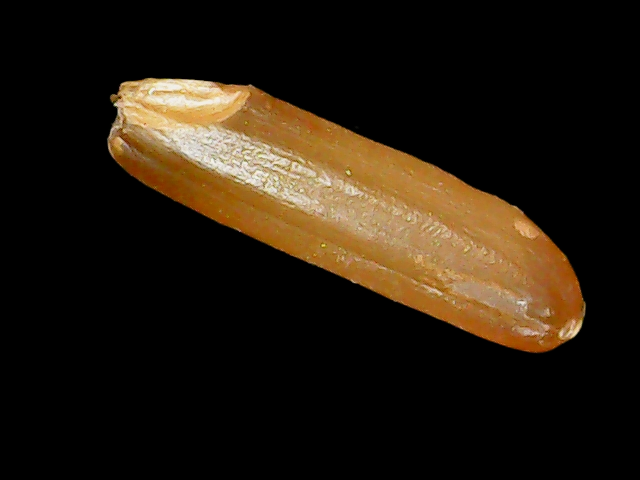
Rice variety: Binadhan20